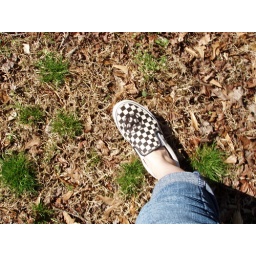
walking and talking on the phone to my boyfriend, and busy being super bored in the middle of nowhere.